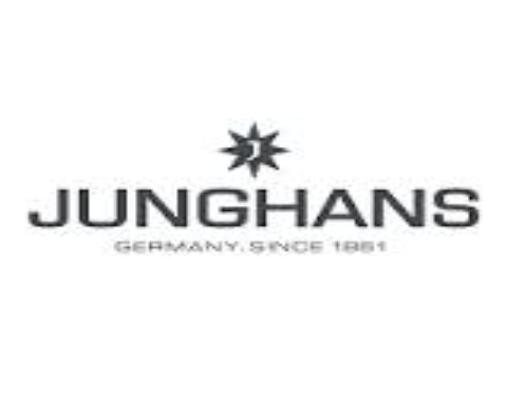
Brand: junghans
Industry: Electronic